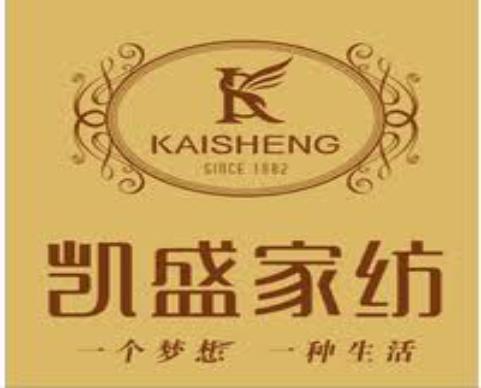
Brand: KAISHENG
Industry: Necessities